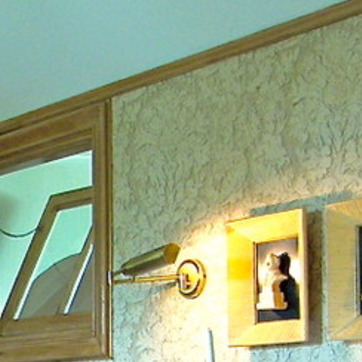
Material: wallpaper